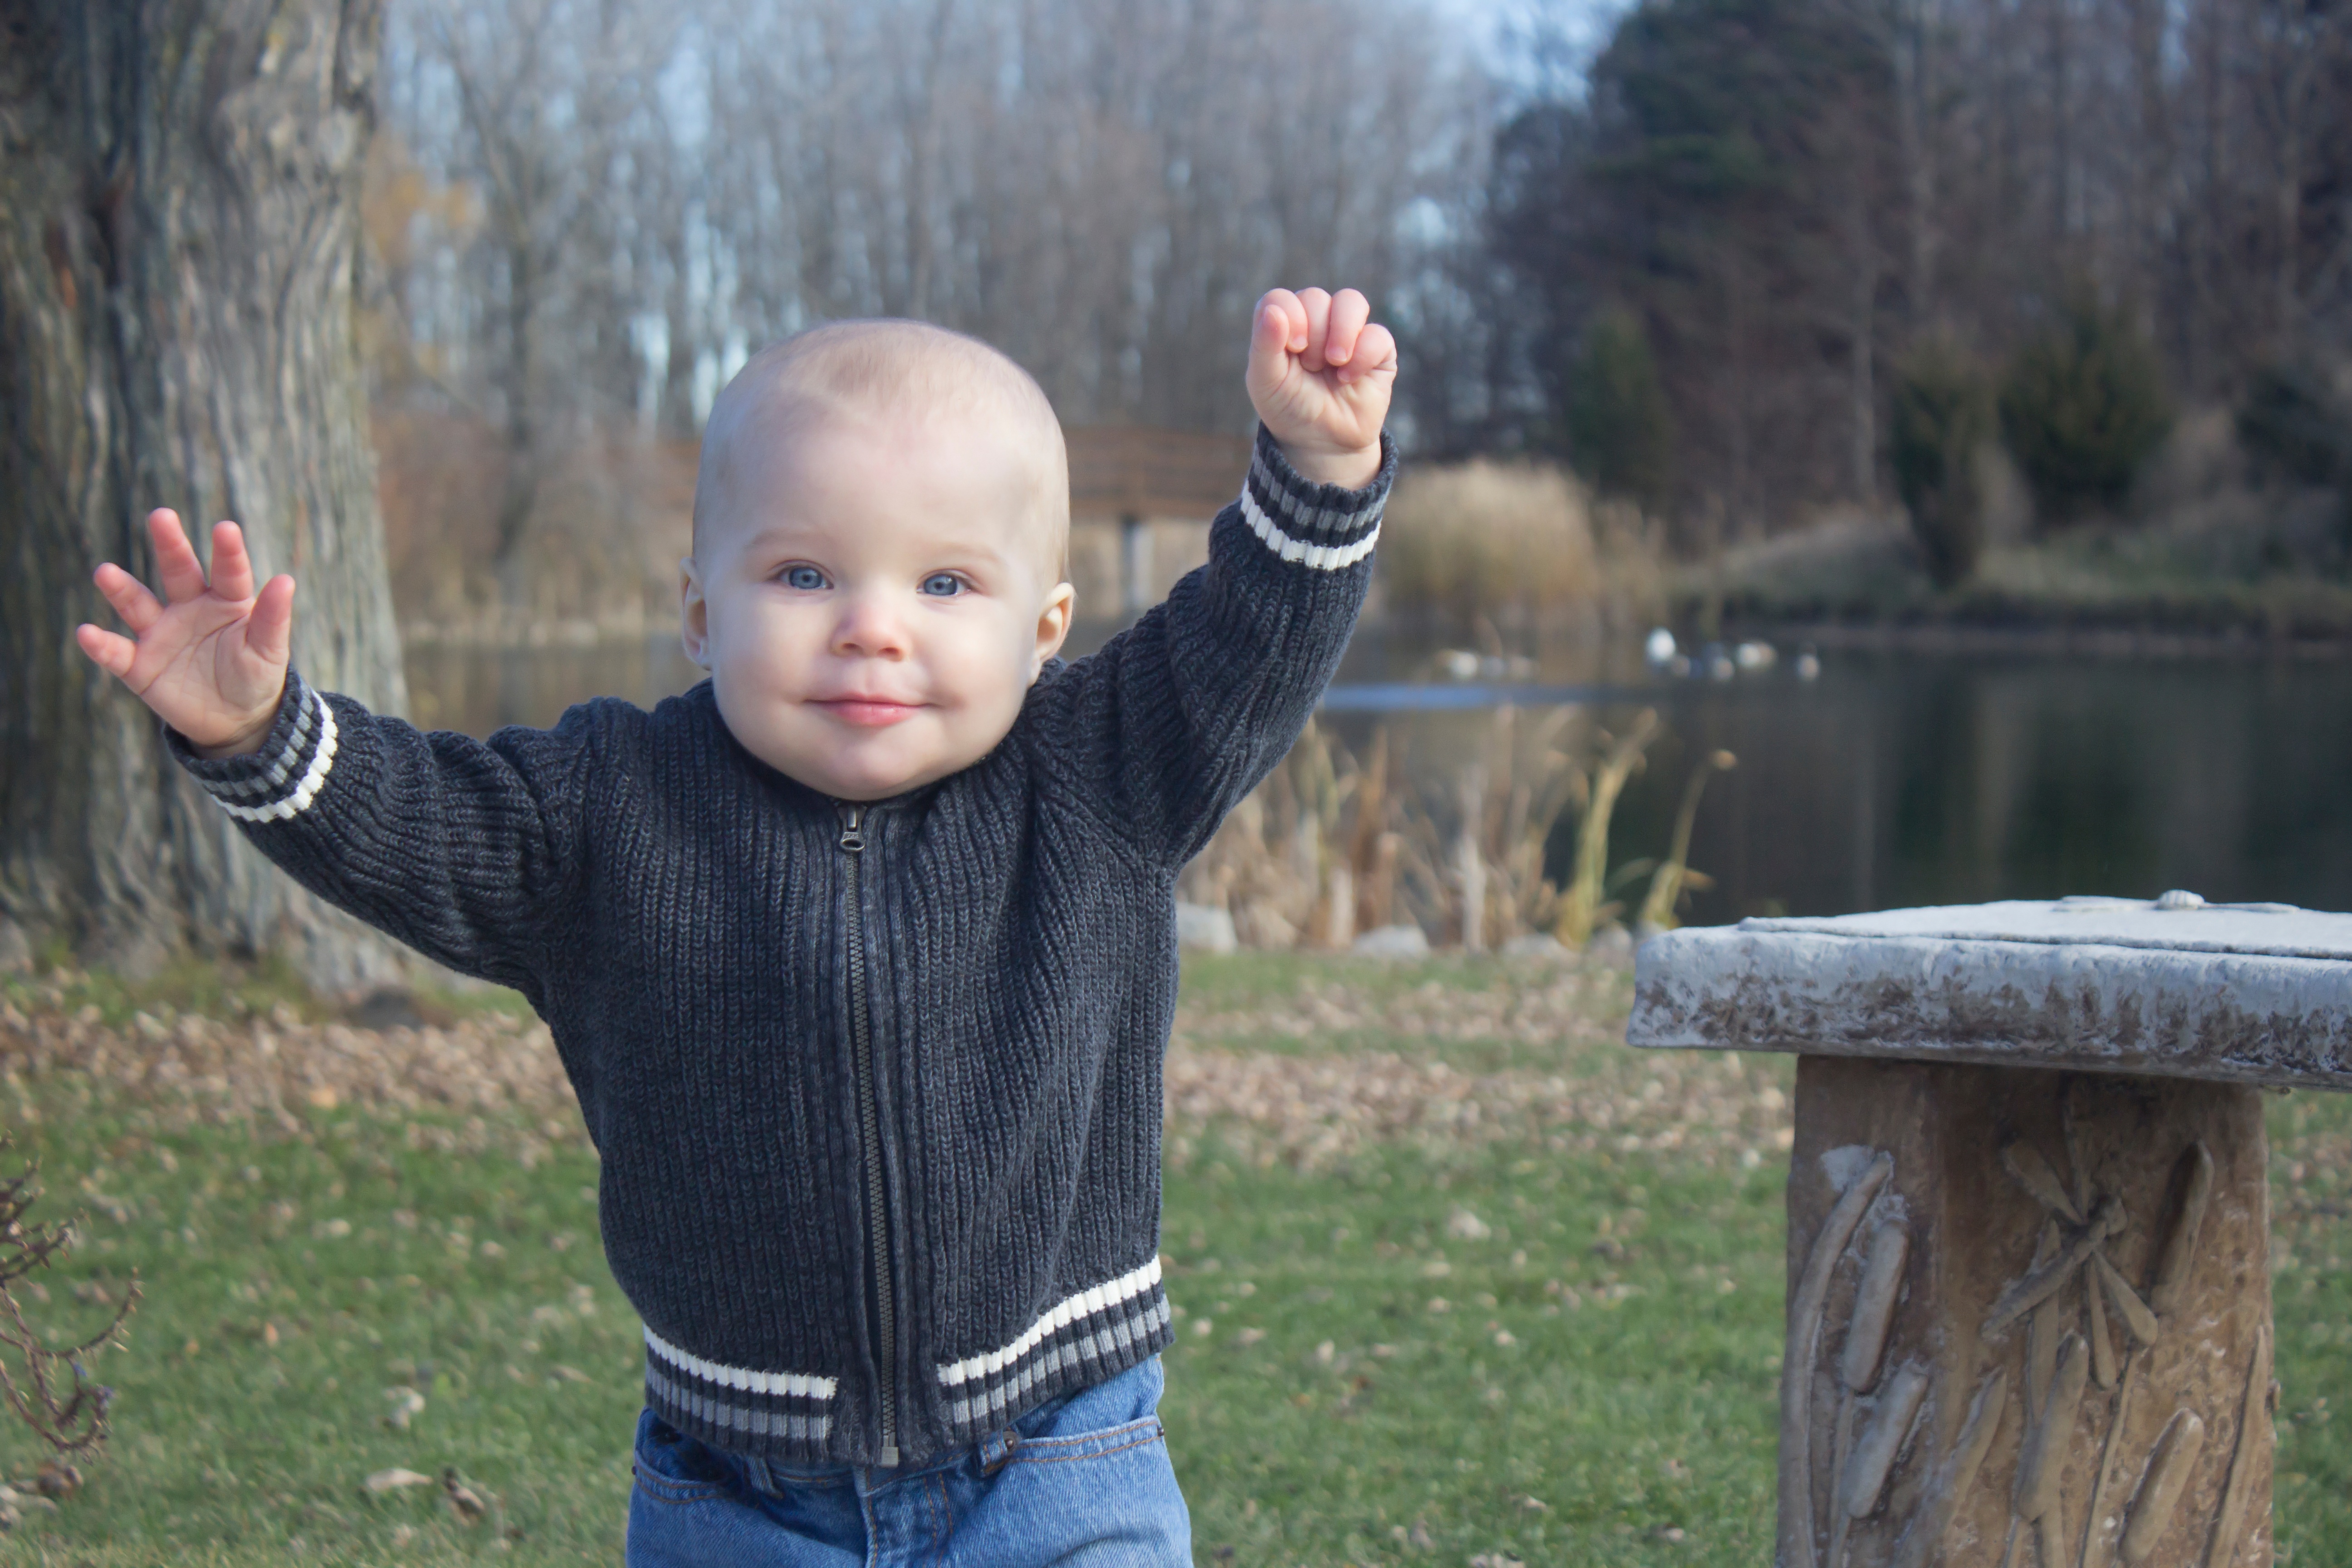
person, people, child, family, toddler